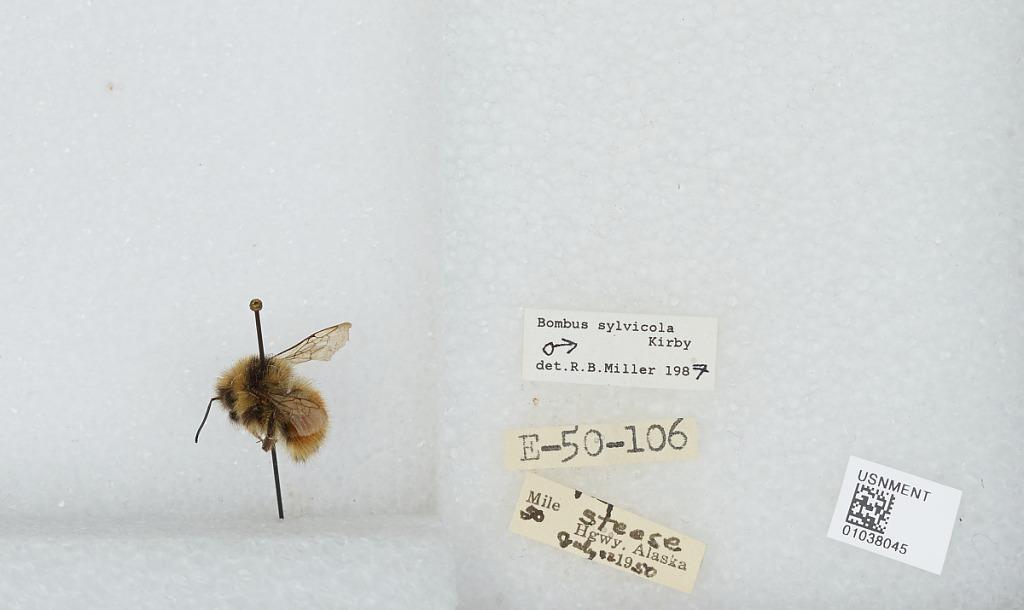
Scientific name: Bombus (Pyrobombus) sylvicola Kirby
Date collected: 1950-7-22
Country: United States
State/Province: Alaska
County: Fairbanks North Star
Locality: Mile 50, Steese Highway
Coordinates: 65.22, -147.057
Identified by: Miller, R. B.